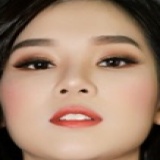
ca sĩ Hoàng Yến Chibi